Amadaguntla

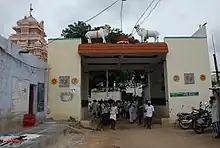
Amadaguntla entrance in 2011

Amadaguntla is a village in Kodumur mandal in Kurnool District in Andhra Pradesh.